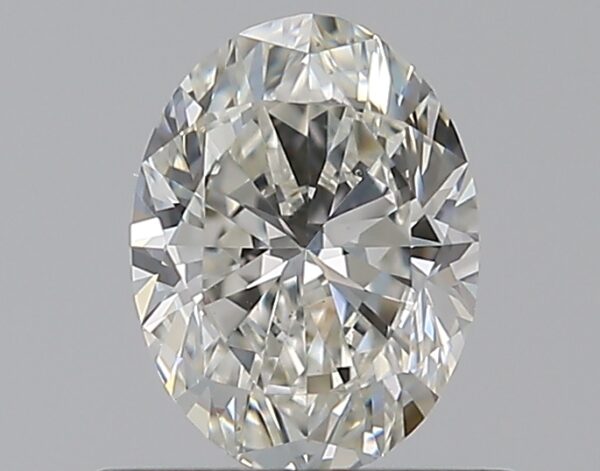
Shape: oval
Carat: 0.51
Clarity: VS2
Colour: H
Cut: EX
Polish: EX
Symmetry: GD
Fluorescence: N
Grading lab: GIA
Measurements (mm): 6 x 4.47 x 2.86